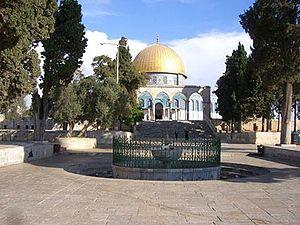
L'esplanade des Mosquées est une appellation française de l'espace situé dans la vieille ville de Jérusalem, connu comme le Mont du Temple.